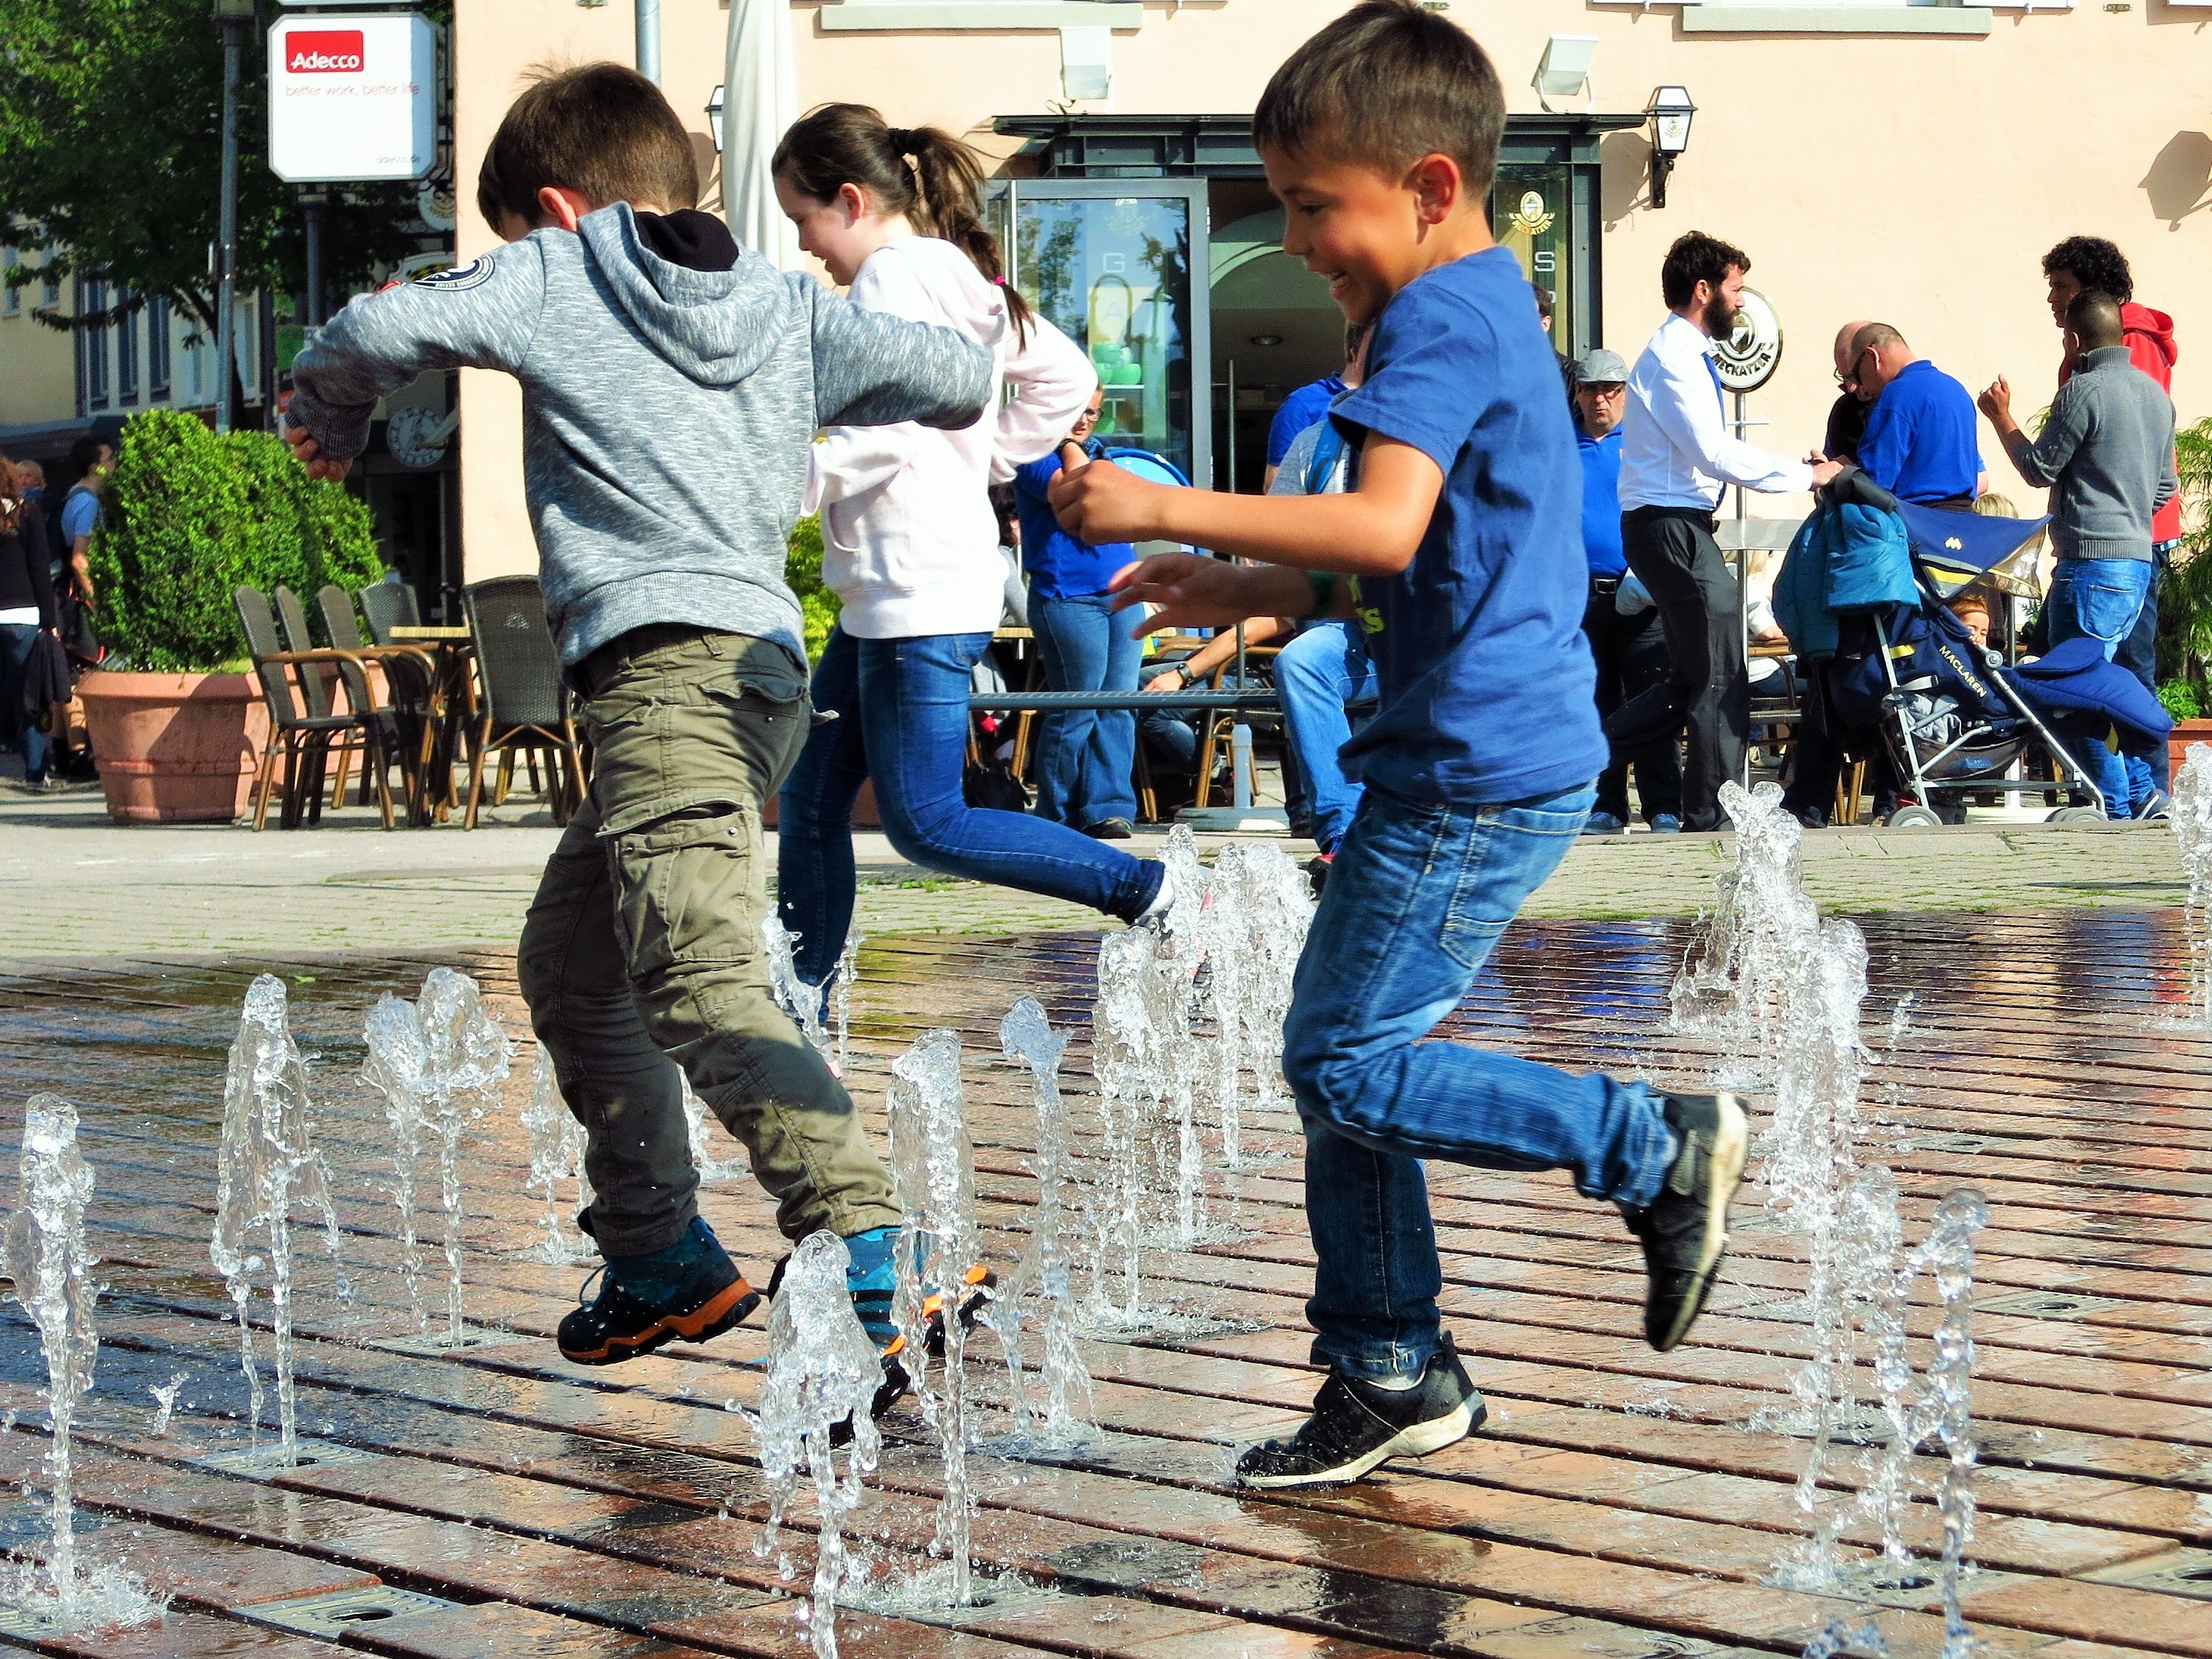
pedestrian, street, children, fountain, germany, water feature, friedrichshafen